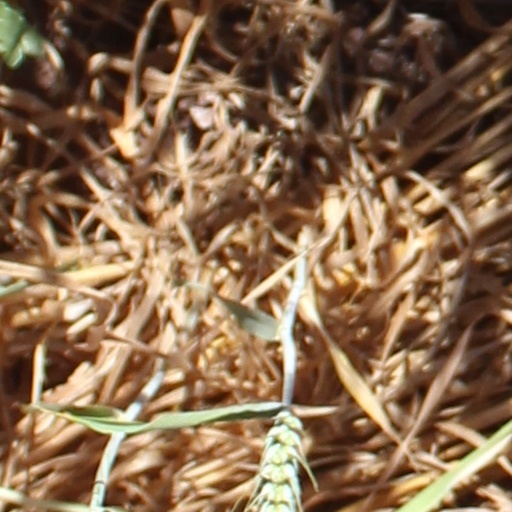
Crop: wheat